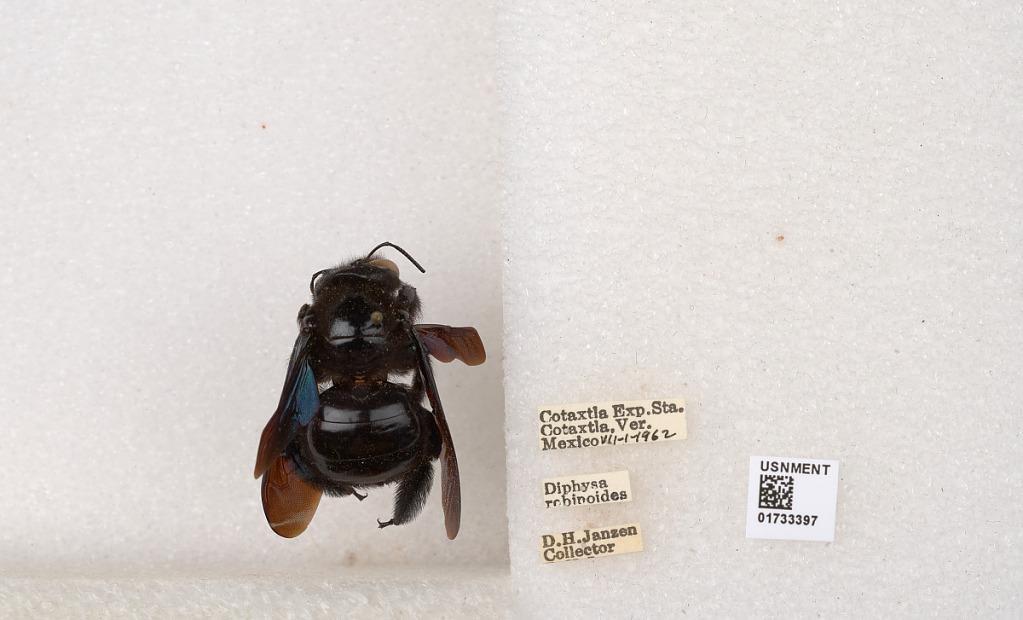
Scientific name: Xylocopa (Megaxylocopa) fimbriata Fabricius
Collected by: D. Janzen
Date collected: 1962-7-1
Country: Mexico
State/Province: Veracruz
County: Cotaxtla
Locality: Cotaxtla Exp. Sta.